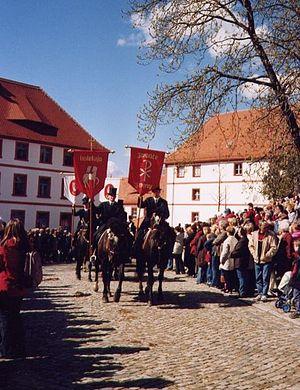
Les processions équestres de Pâques constituent une tradition de Pâques suivie dans plusieurs régions d'Europe centrale et notamment chez les Sorabes. Ce sont des processions à cheval en l'honneur de la Résurrection du Christ. Cette tradition est observée dans de nombreux villages de la Haute-Lusace catholique, entre Hoyerswerda, Kamenz et Bautzen, ainsi qu'à Ostritz autour de l'abbaye de Marienthal. Une autre procession a été relancée dans les années 1990, cette fois-ci à Lübbenau en Basse-Lusace protestante.